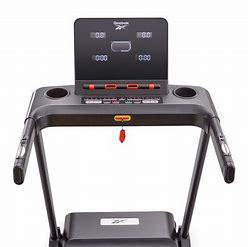
Brand: Reebok
Model: 100